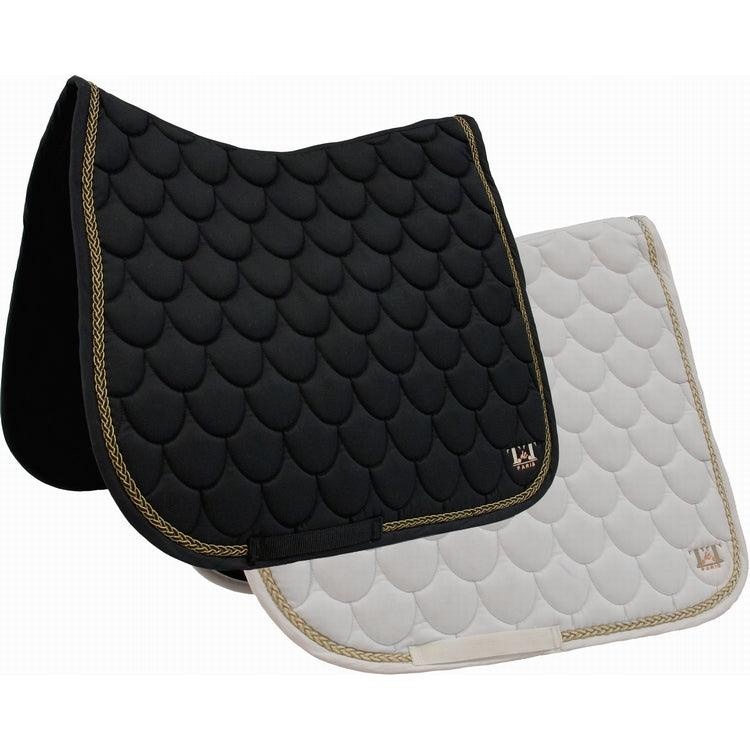
TdeT Tapis de Dressage Diane
Très beau tapis de dressage par TdeT. Confortable et respirante. En polyester Matelassage polyfil 300 g/m² et 5 mm de mousse Motif "écailles". Interieur en "nid d'abeille". Passepoil tressé bicolore et passants de sangle. Logo T.de.T brodé
Brand: TdeT
Category: Sporting Goods > Outdoor Recreation > Equestrian > Horse Tack Accessories > Saddle Accessories > Saddle Pads & Blankets